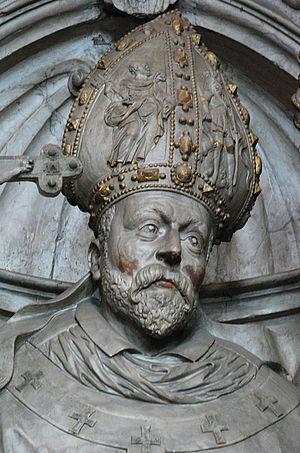
Neidhardt von Thüngen est prince-évêque de Bamberg de 1591 à sa mort.